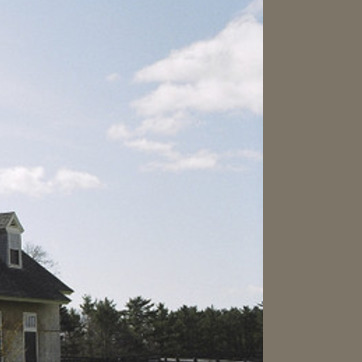
Material: sky